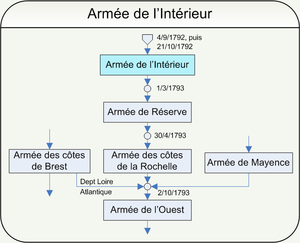
Ordinogramme de l'armée d'Intérieur Dessin réalisé par Papier K
L’armée de l'Intérieur est une dénomination donnée deux fois à une armée de la Révolution française, une première fois en 1792/1793 et une seconde fois en 1795/1796